Ruselectronics

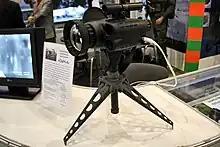
Thermographic camera produced by JSC 'Cyclone', Ruselectronics subsidiary

As an escape pod full of people starts moving down, gravity induces eddy currents in the bus, which generate braking force by interacting with the system's magnetic field. One escape pod can lower up to 25 people at a time from a height of up 100 meters (330 ft) in less than a minute. In the meantime, the second (empty) escape pod connect to the first one, will rise to the top, ready to evacuate the next group of people.